Ethics

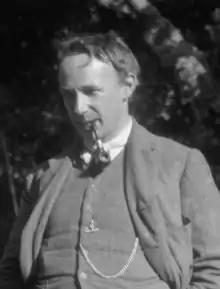
G. E. Moore's book "Principia Ethica" was partly responsible for the emergence of metaethics in the 20th century.

One of the main challenges of applied ethics is to breach the gap between abstract universal theories and their application to concrete situations. For example, an in-depth understanding of Kantianism or utilitarianism is usually not sufficient to decide how to analyze the moral implications of a medical procedure like abortion. One reason is that it may not be clear how the Kantian requirement of respecting everyone's personhood applies to a fetus or, from a utilitarian perspective, what the long-term consequences are in terms of the greatest good for the greatest number. This difficulty is particularly relevant to applied ethicists who employ a top-down methodology by starting from universal ethical principles and applying them to particular cases within a specific domain. A different approach is to use a bottom-up methodology, known as casuistry. This method does not start from universal principles but from moral intuitions about particular cases. It seeks to arrive at moral principles relevant to a specific domain, which may not be applicable to other domains. In either case, inquiry into applied ethics is often triggered by ethical dilemmas in which a person is subject to conflicting moral requirements.